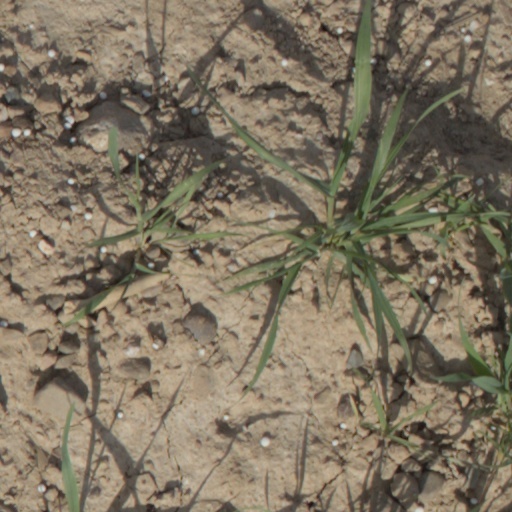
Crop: wheat